Baji Rao II

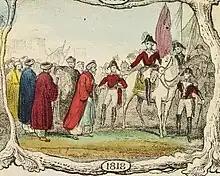
Surrender of Bajirao II c.1818

The raids of the Pindaris, irregular horsemen who resided in the Maratha territories, into British territory ultimately led to the Third Anglo-Maratha War of 1817–1818, which ended in the defeat of the Bhosles, Holkars, and other Maratha feudatories. In the mid-1810s, the British had intervened in a financial dispute over revenue-sharing between the Peshwa and Gaekwads of Baroda. On 13 June 1817, the Company forced Baji Rao II to sign an agreement renouncing claims on Gaekwad's revenues and ceding large swaths of territory to the British. This treaty of Poona formally ended the Peshwa's titular overlordship over other Maratha chiefs, thus officially ending the Maratha confederacy.